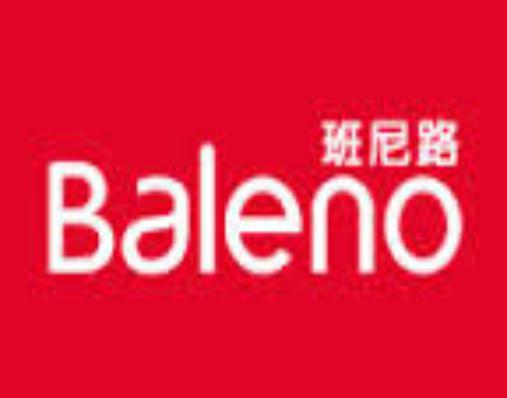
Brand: BALENO
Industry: Clothes